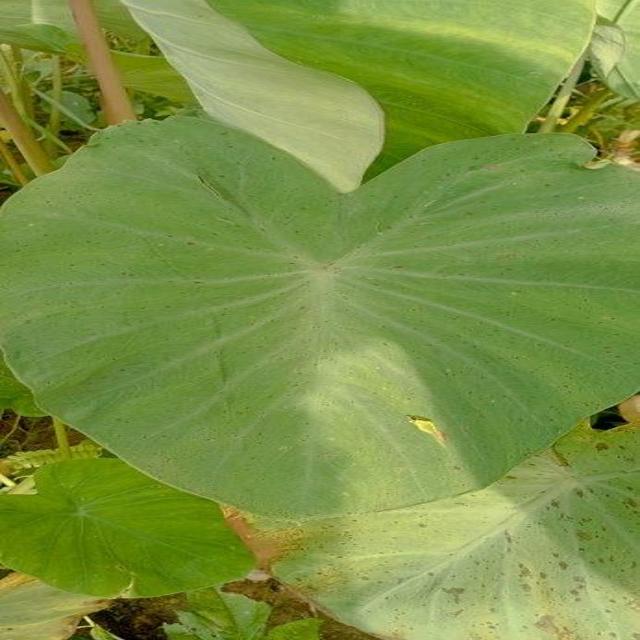
Label: Healthy